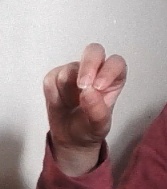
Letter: gaaf